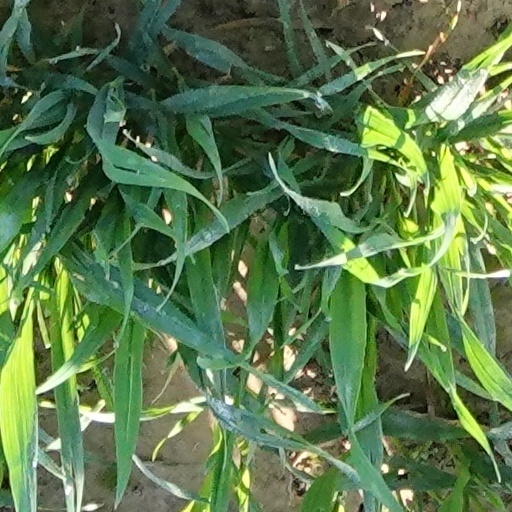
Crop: wheat